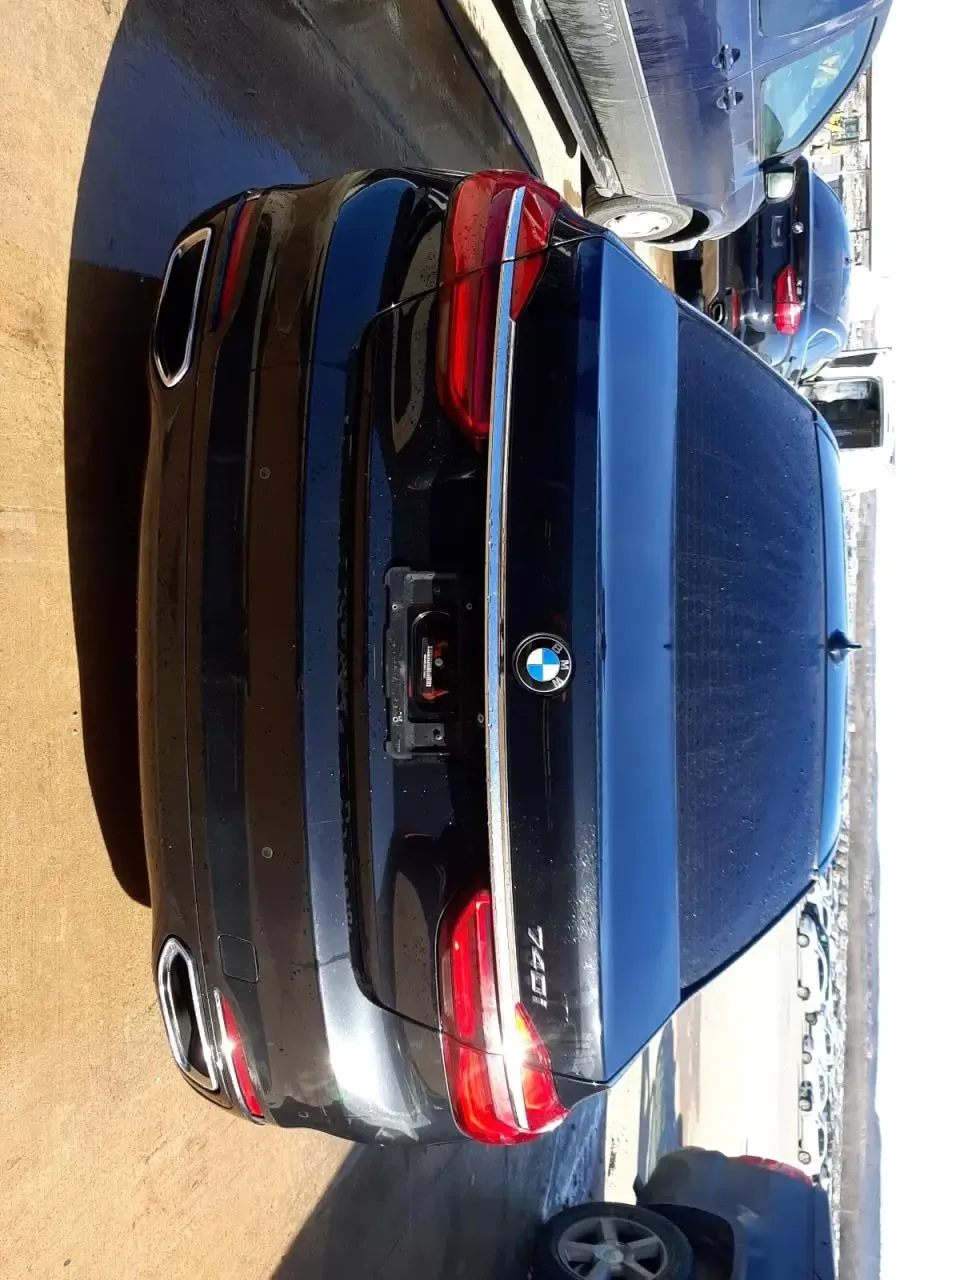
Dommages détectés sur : pare-choc arrière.
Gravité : mineur